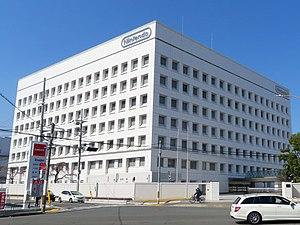
Nintendo est une entreprise multinationale japonaise fondée en 1889 par Fusajirō Yamauchi près de Kyoto au Japon. Elle est spécialisée dans la fabrication de consoles de jeu vidéo, comme la Nintendo Entertainment System, la Nintendo 64, la Wii et la Nintendo DS, ainsi que dans la conception de jeux vidéo tels que Super Mario ou The Legend of Zelda.